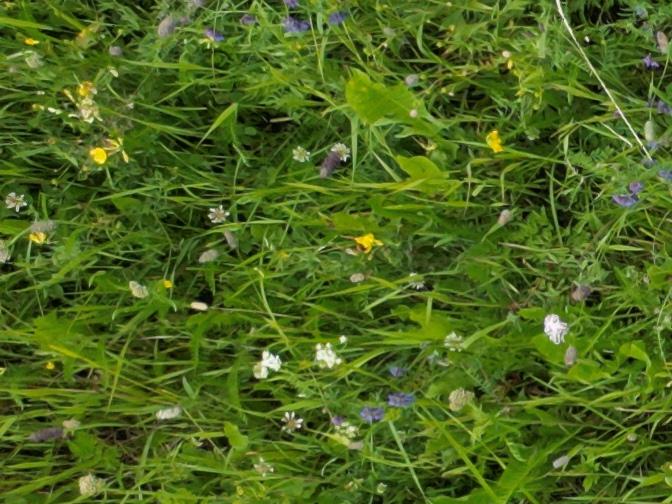
Flowers visible: yarrow flowers